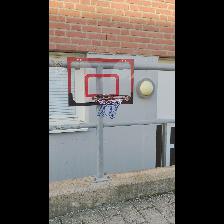
Label: NonHuman